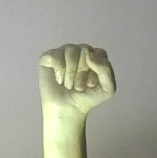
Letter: saad